Layla Moran

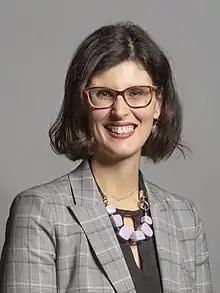
MP portrait, 2020

In March 2020, Moran announced that she would be running in the 2020 leadership election. Moran finished in second place with 35.6% of the vote, losing to Ed Davey, the acting co-leader.